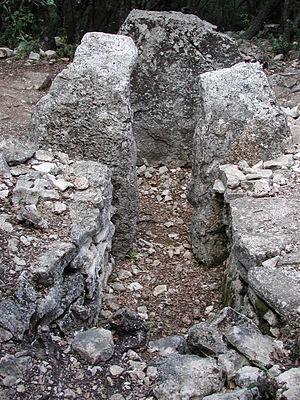
Lorgues Var Dolmen de Peycervier
Le dolmen de Peycervier est un dolmen situé sur la commune de Lorgues, dans le département du Var en France.
Lorgues est une commune française située dans le département du Var, en région Provence-Alpes-Côte d'Azur.
Cet article présente les sites mégalithiques du Var, en France.